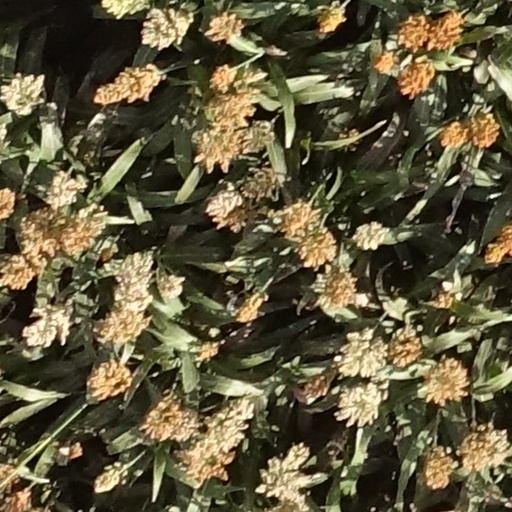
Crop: sorghum